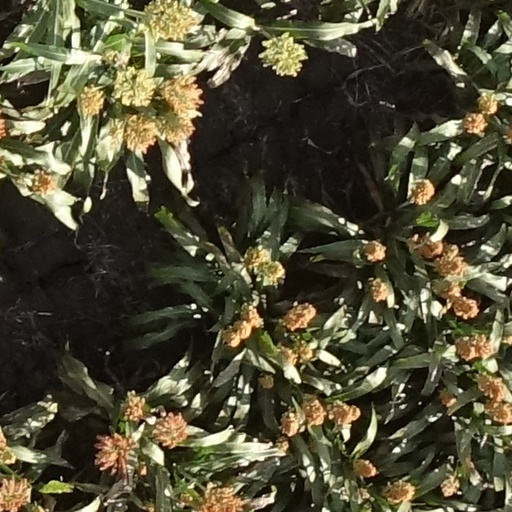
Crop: sorghum